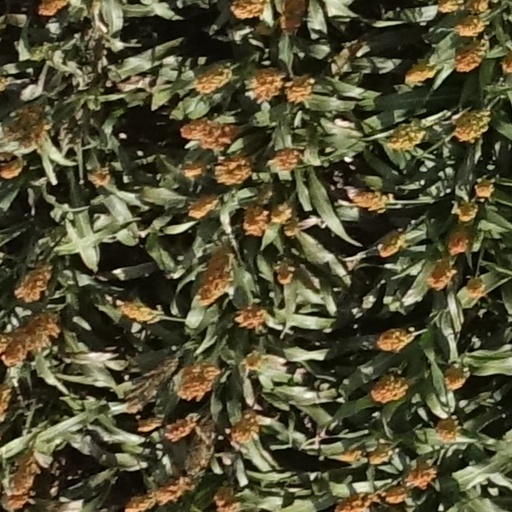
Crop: sorghum